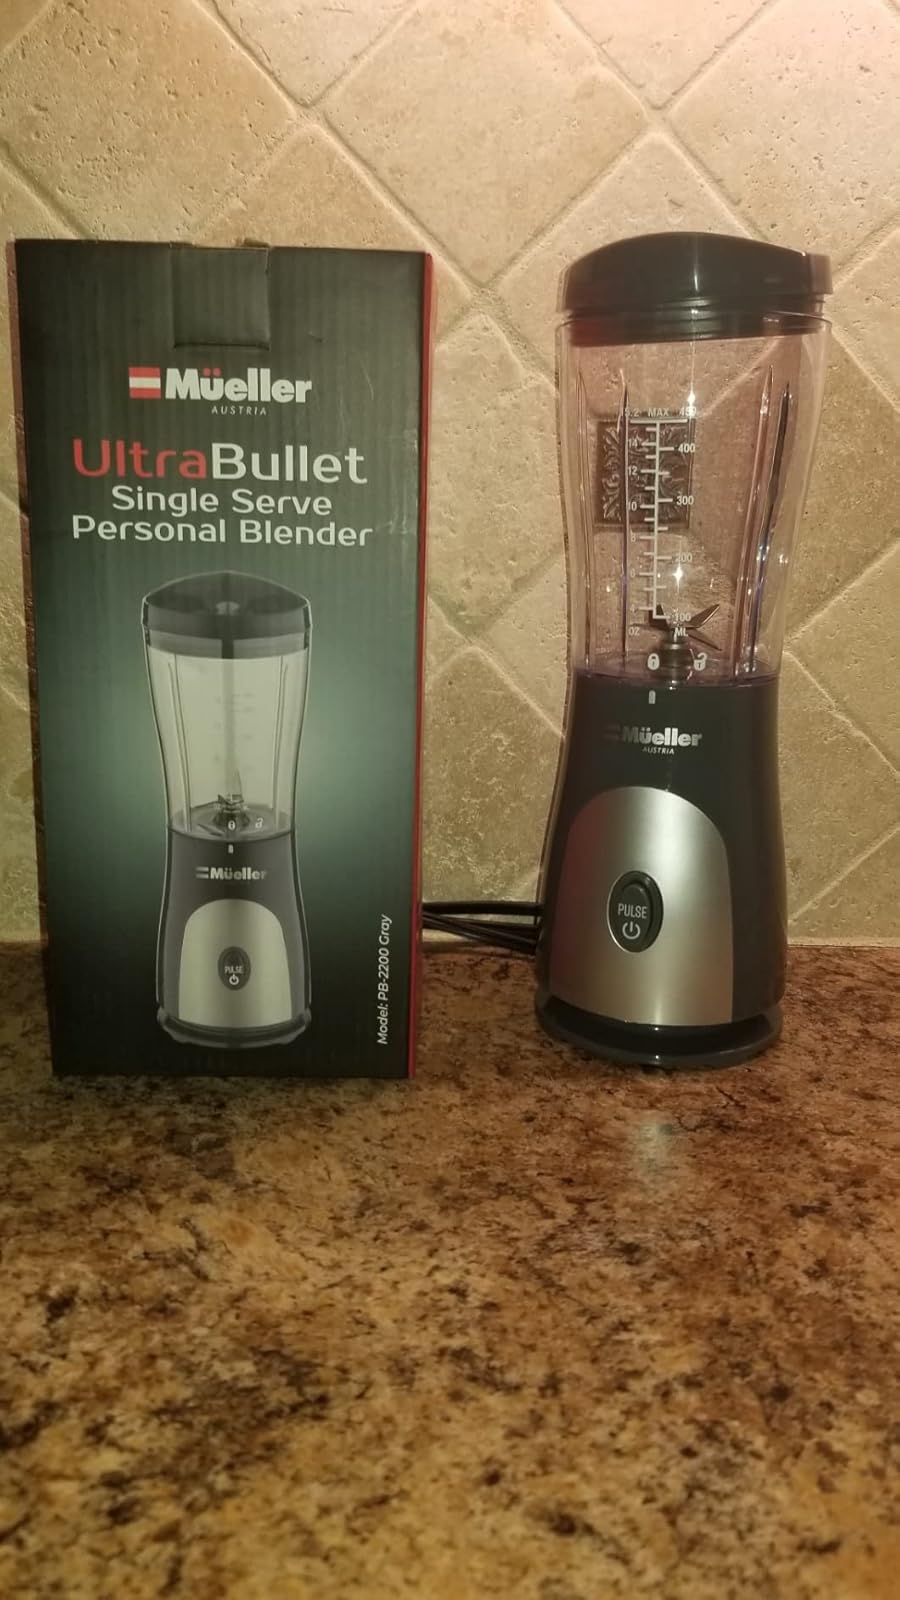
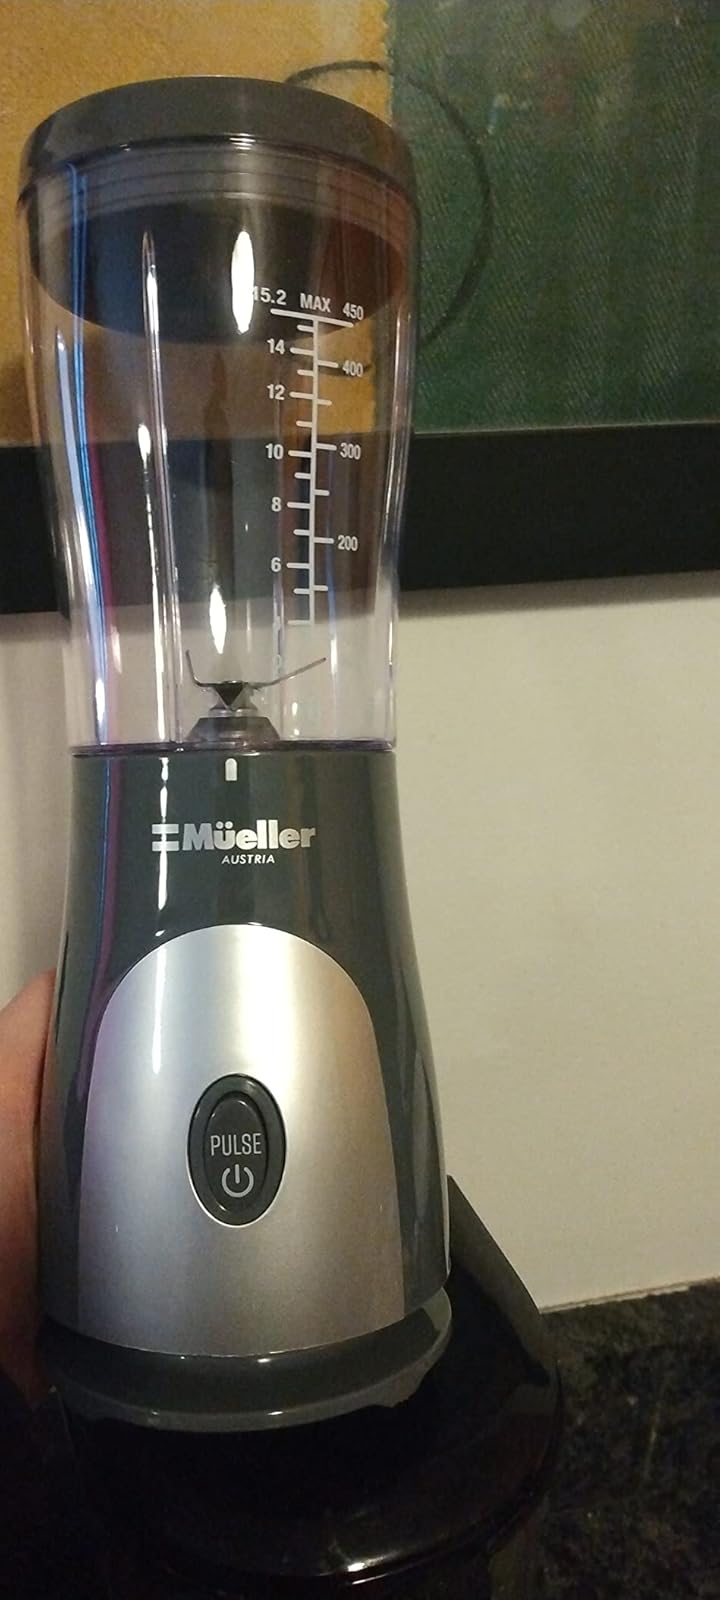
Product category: items_blender
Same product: yes